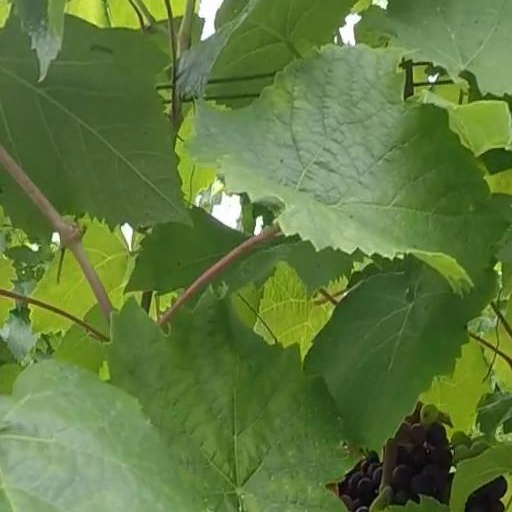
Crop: grape